Capture of Combles

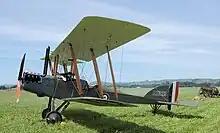

The French Sixth Army planned to attack from the Somme north to Combles, in which I Corps would capture Frégicourt and Sailly-Saillisel and XXXII Corps would take Rancourt, the west end of St Pierre Vaast Wood and Saillisel. The 56th (1/1st London) Division was to mask Bouleaux Wood and reach trenches to the north-east and the right-hand brigade of the 5th Division was to advance from the second objective to Morval with four halts, gaining touch with the left of the 56th (1/1st London) Division. The 56th (1/1st London) Division was to guard the southern flank of the Fourth Army during the attacks on Morval, Lesbœufs and Gueudecourt planned for 25 September, by capturing positions at the northern corner of Bouleaux Wood which commanded the valley north-east of Combles.